BoardSource

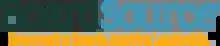
Official Logo

BoardSource, formerly the National Center for Nonprofit Boards, is an American nonprofit organization founded in 1988. Its mission is "to inspire and support excellence in nonprofit governance and board and staff leadership".